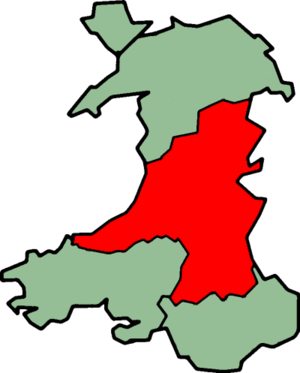
Les Mid Wales sont une des quatre régions non officielles du pays de Galles.